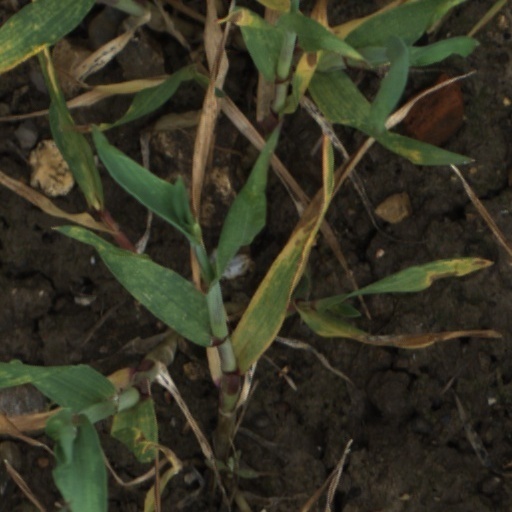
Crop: wheat